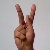
The image shows a hand gesture representing the letter 'K' in Indian Sign Language.